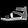
Label: Sandal